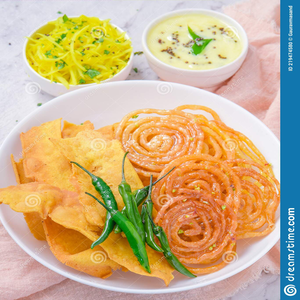
Dish: jalebi